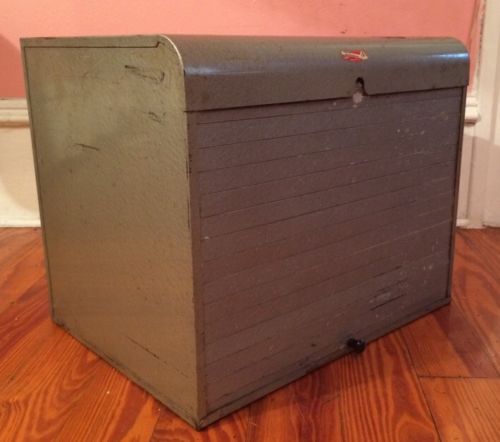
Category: cabinet